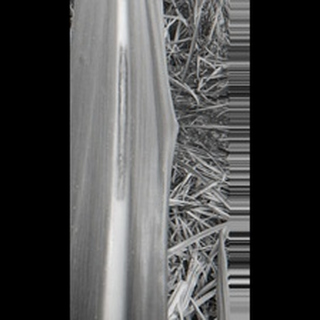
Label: sugarcane_red_rot